Krishawn Hogan

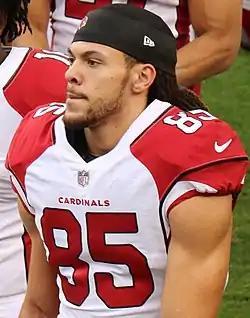
Hogan with the Arizona Cardinals in 2017

Krishawn Hogan (born May 12, 1995) is an American former professional football wide receiver who played in the National Football League (NFL). He played college football at Marian University.